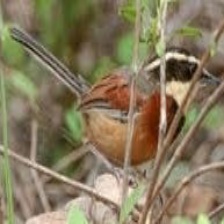
Species: COLLARED CRESCENTCHEST
Scientific name: MELANOPAREIA TORQUATA